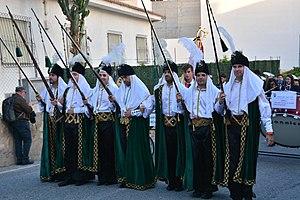
Les fêtes des Moros y Cristianos se déroulent en Espagne et commémorent la Reconquête de la péninsule Ibérique et les affrontements passés entre les populations chrétiennes et musulmanes. Anciennement, elles avaient lieu pratiquement dans toute la péninsule, puis se sont progressivement perdues ou se sont transformées. Aujourd’hui, on constate une renaissance spectaculaire de cette tradition. Elles sont actuellement célébrées dans différentes cités de l’est de la péninsule, comme la Région de Murcie, Castille-La Manche ou l'Andalousie, et spécialement la communauté valencienne, surtout dans la Province d'Alicante. C’est dans cette province que se concentre à notre époque le plus grand nombre de cités qui célèbrent ce type de festivités.